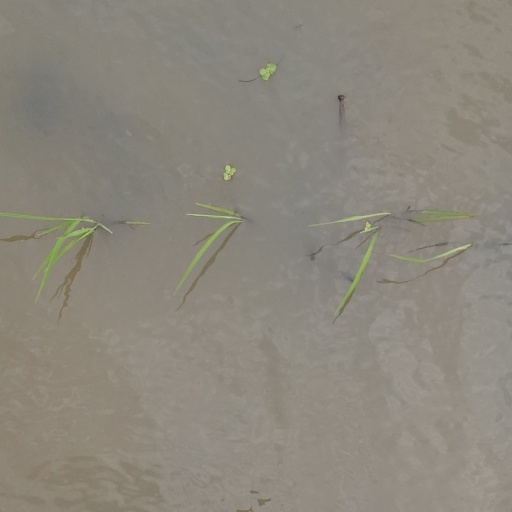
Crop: rice